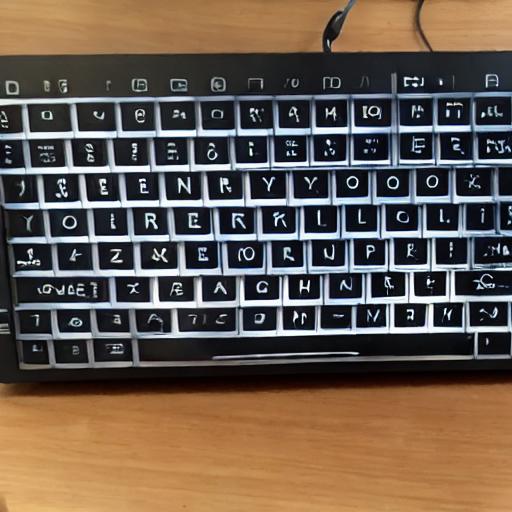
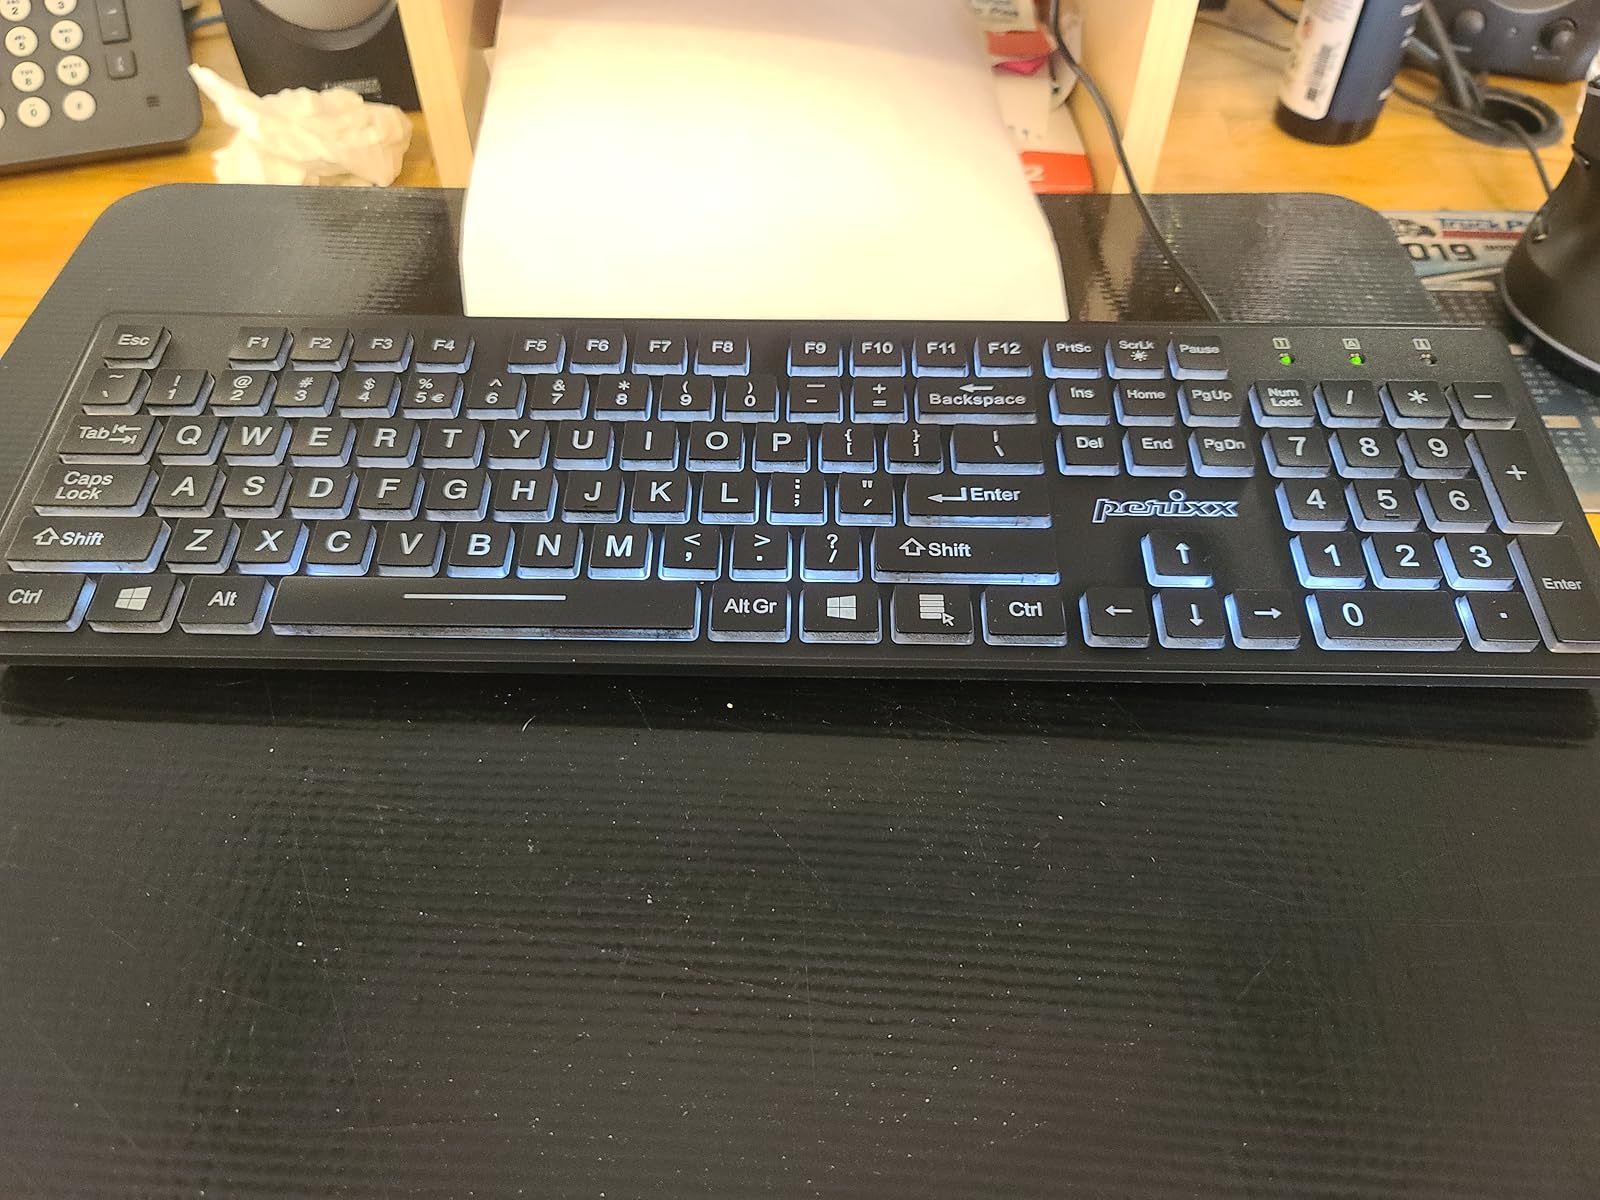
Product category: keyboard
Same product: no